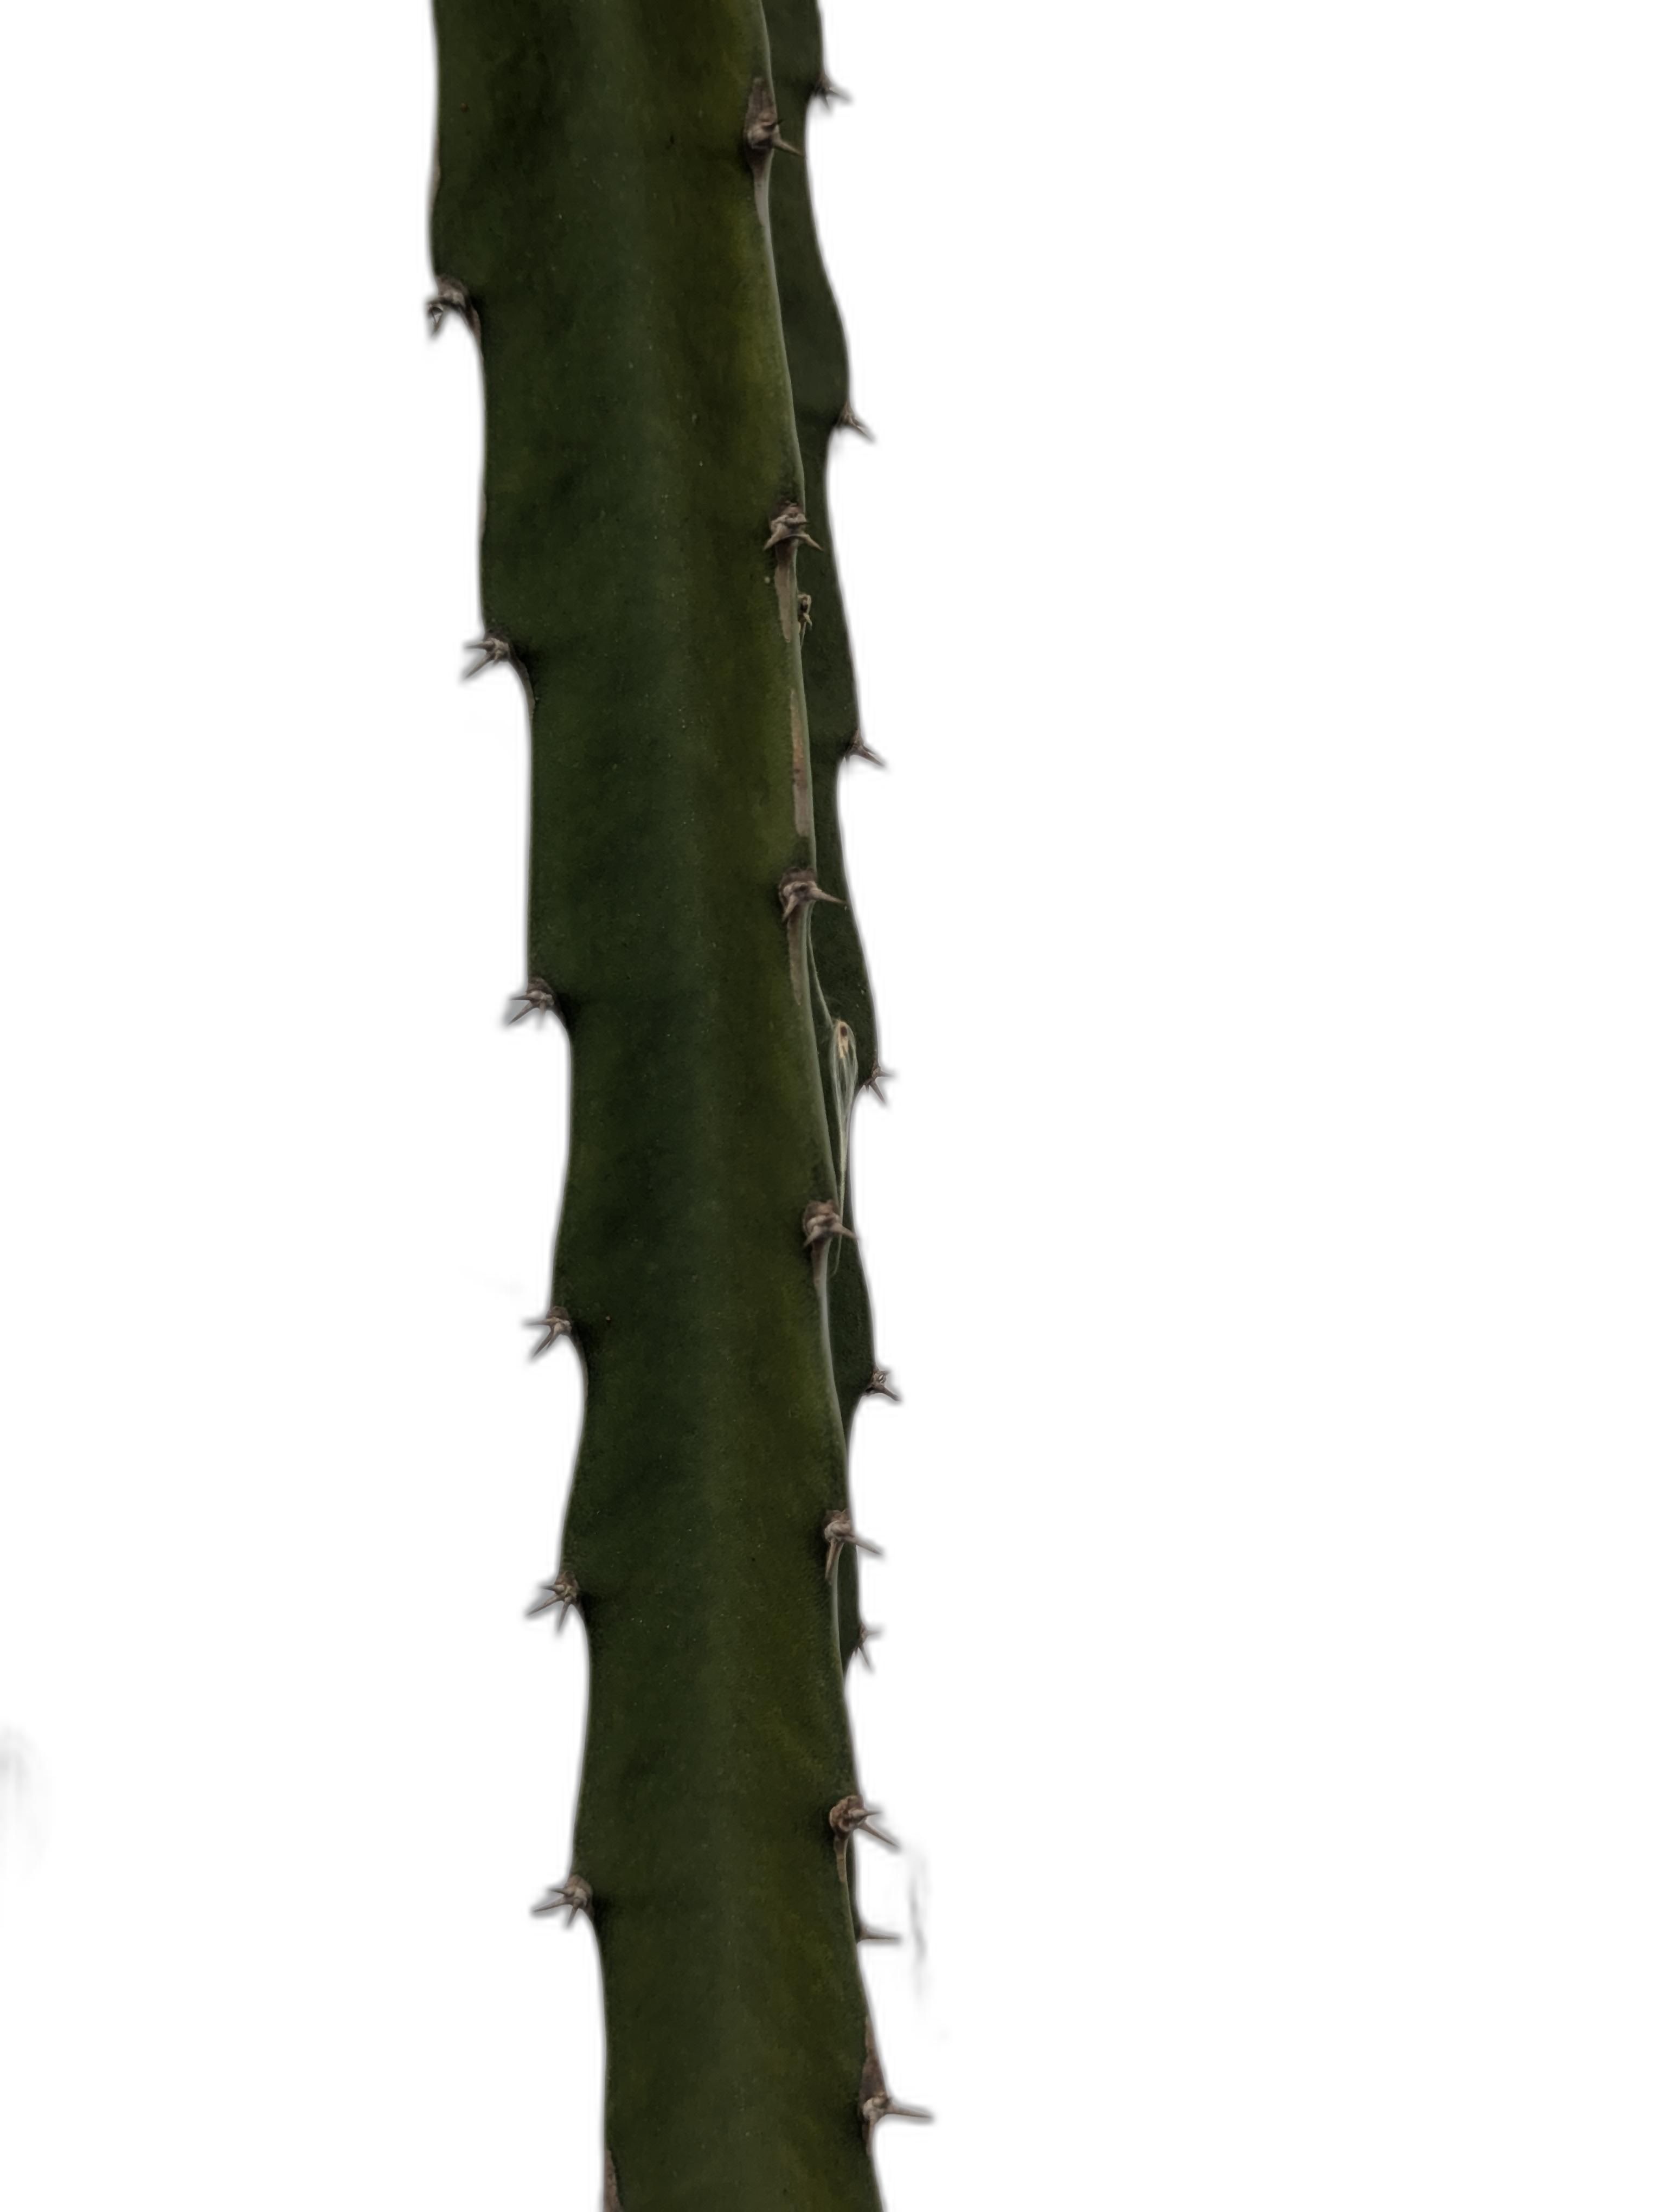
Label: Good leaf